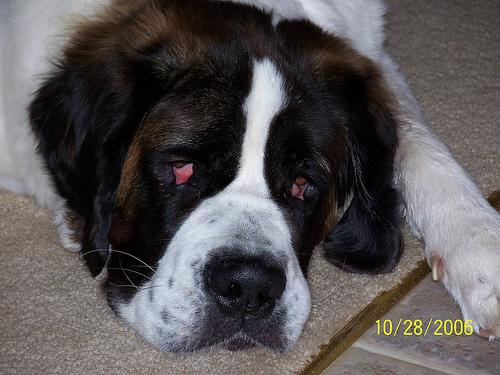
Breed: saint bernard